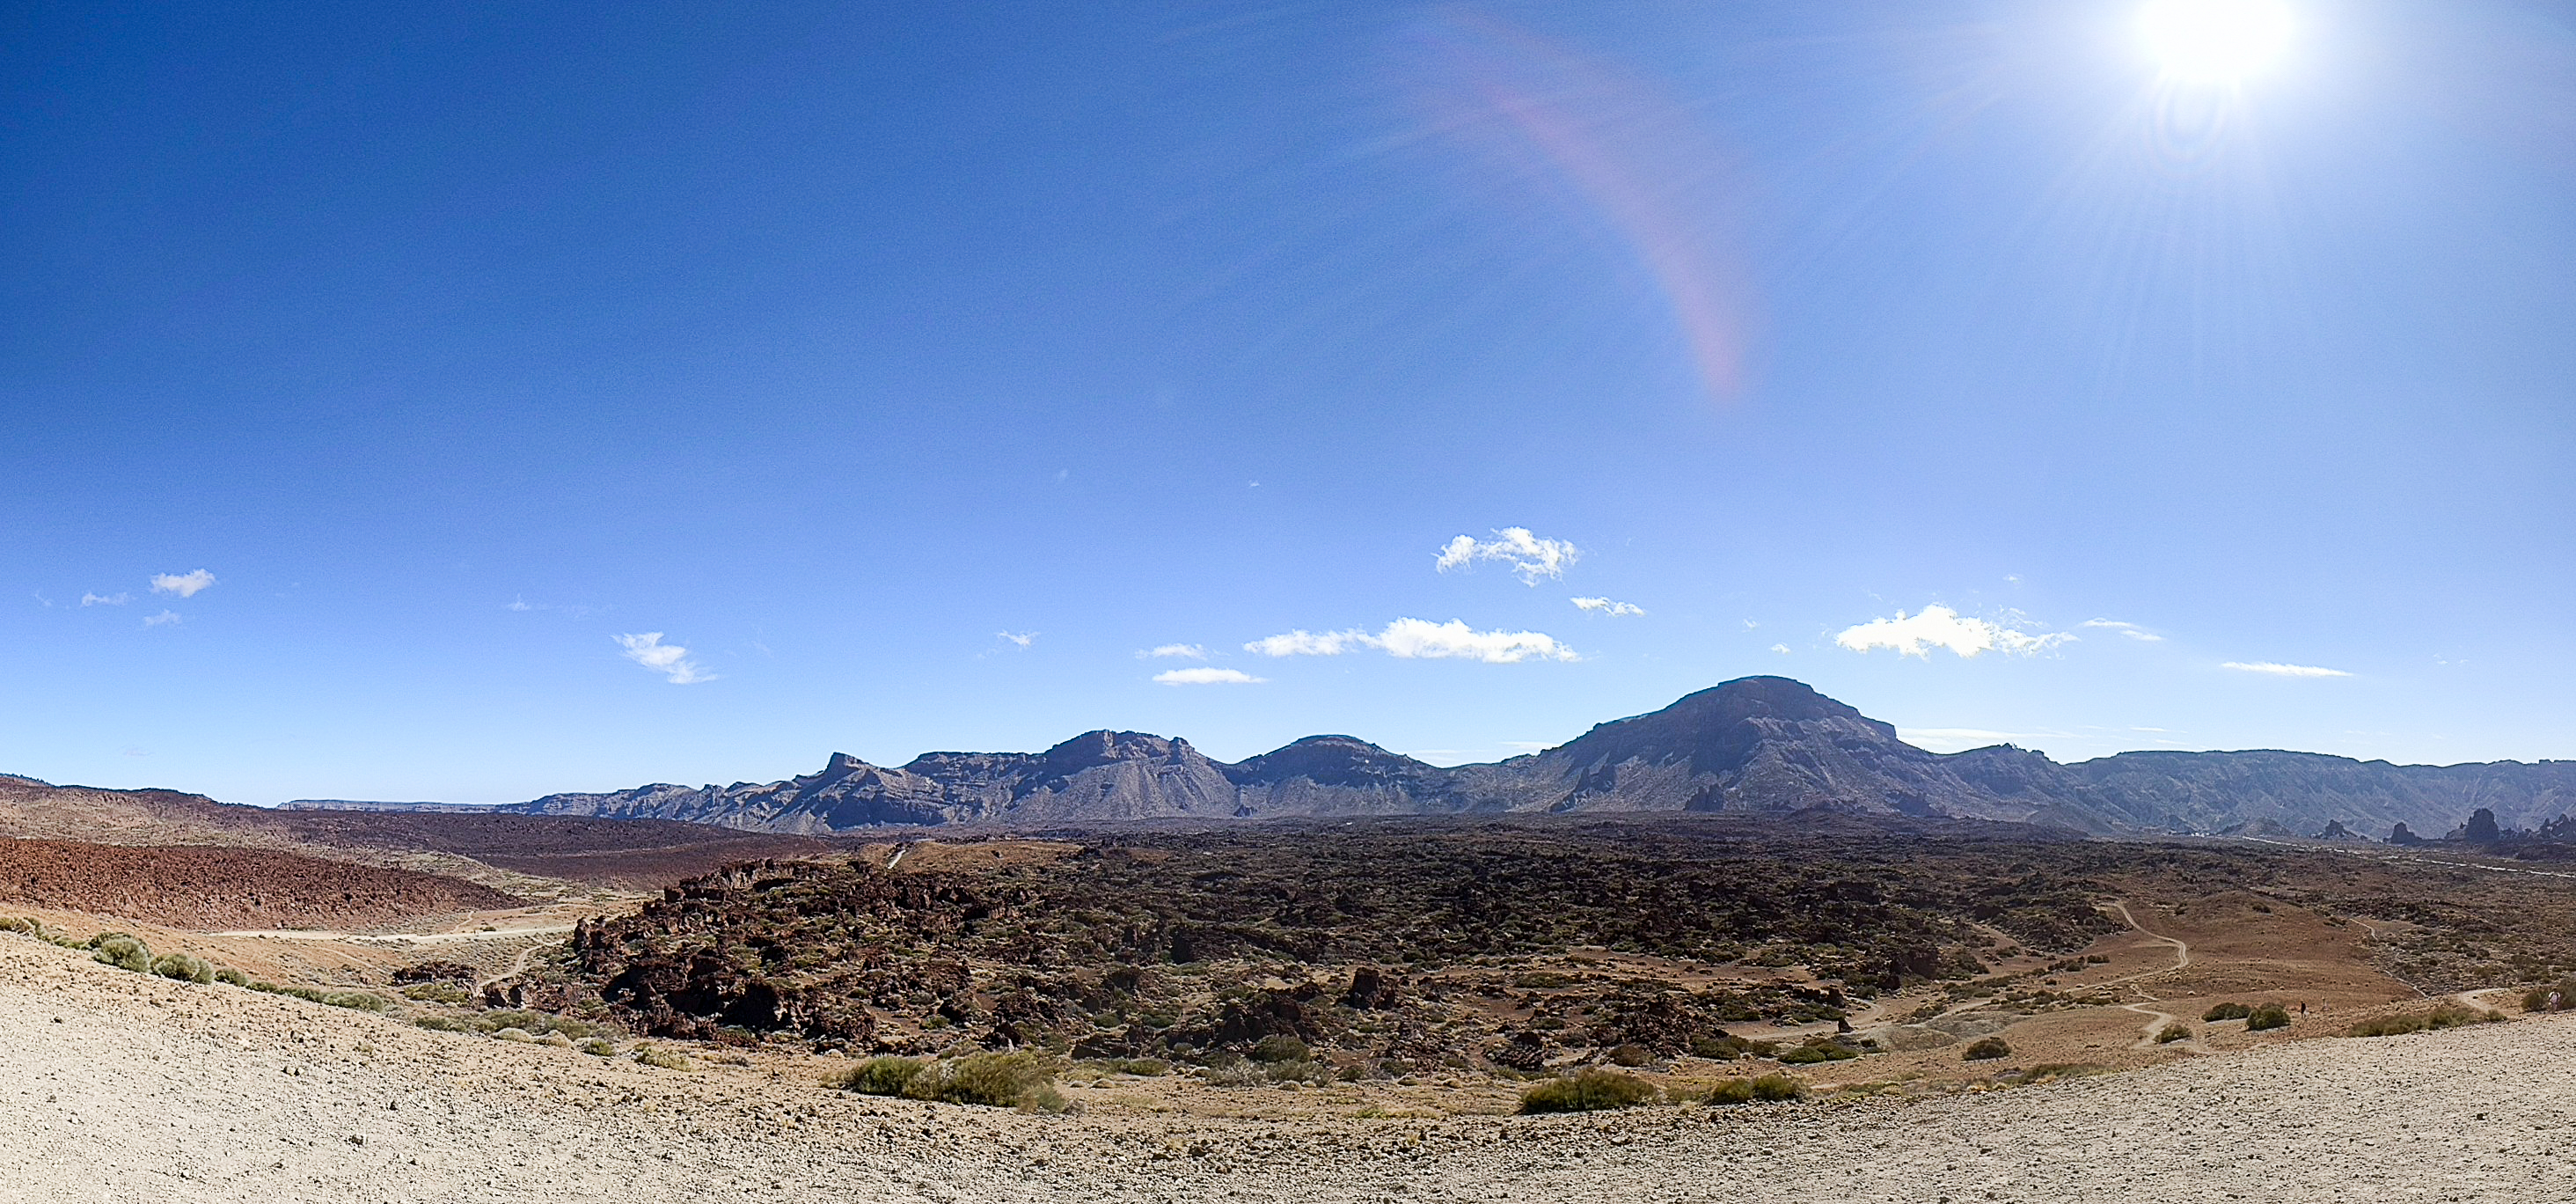
tenerife, sky, cloud, ecosystem, highland, mountain, horizon, plateau, meteorological phenomenon, ecoregion, landscape, hill, road, wadi, steppe, aeolian landform, plain, elevation, desert, geology, shrubland, mountain range, panorama